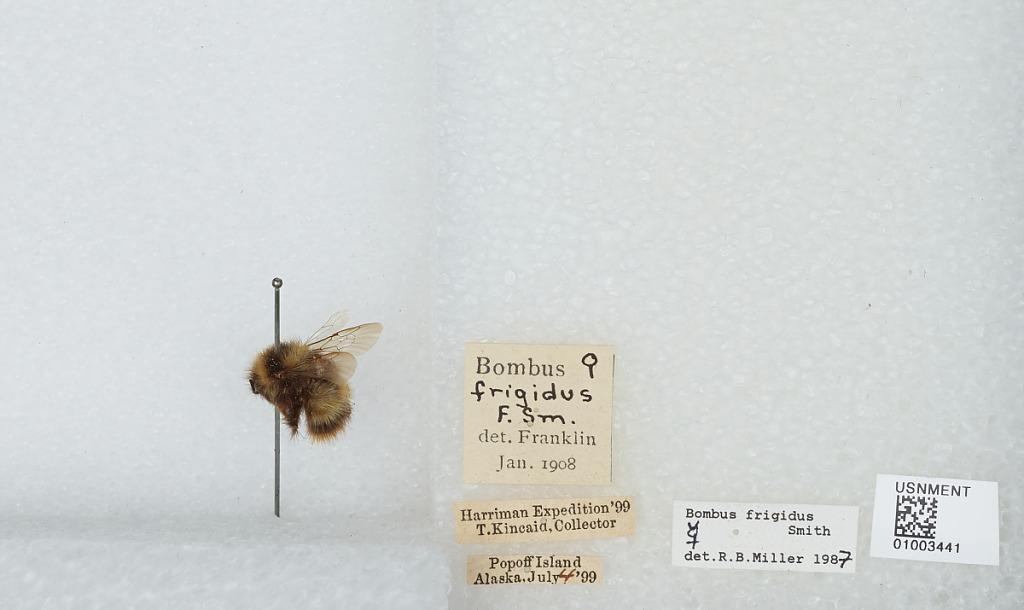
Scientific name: Bombus (Pyrobombus) frigidus Smith
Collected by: T. Kincaid
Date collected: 1899-7-4
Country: United States
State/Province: Alaska
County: Aleutians East
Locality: Popof Island
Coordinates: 55.3136, -160.375
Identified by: Miller, R. B.